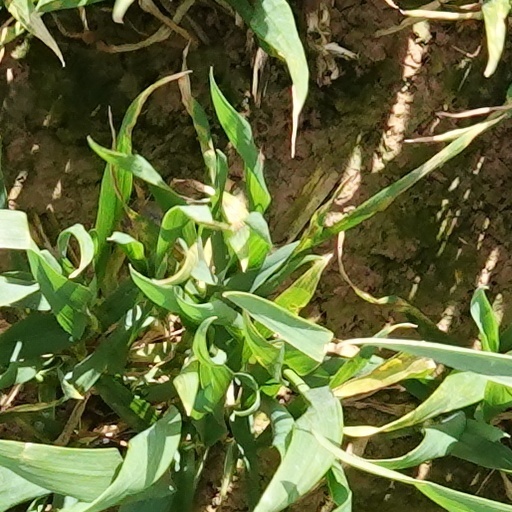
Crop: wheat